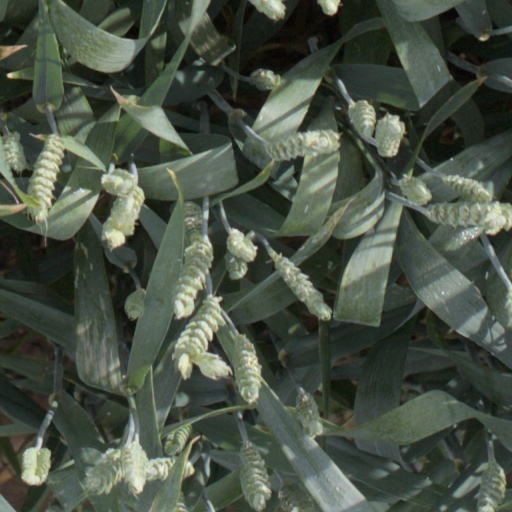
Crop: wheat